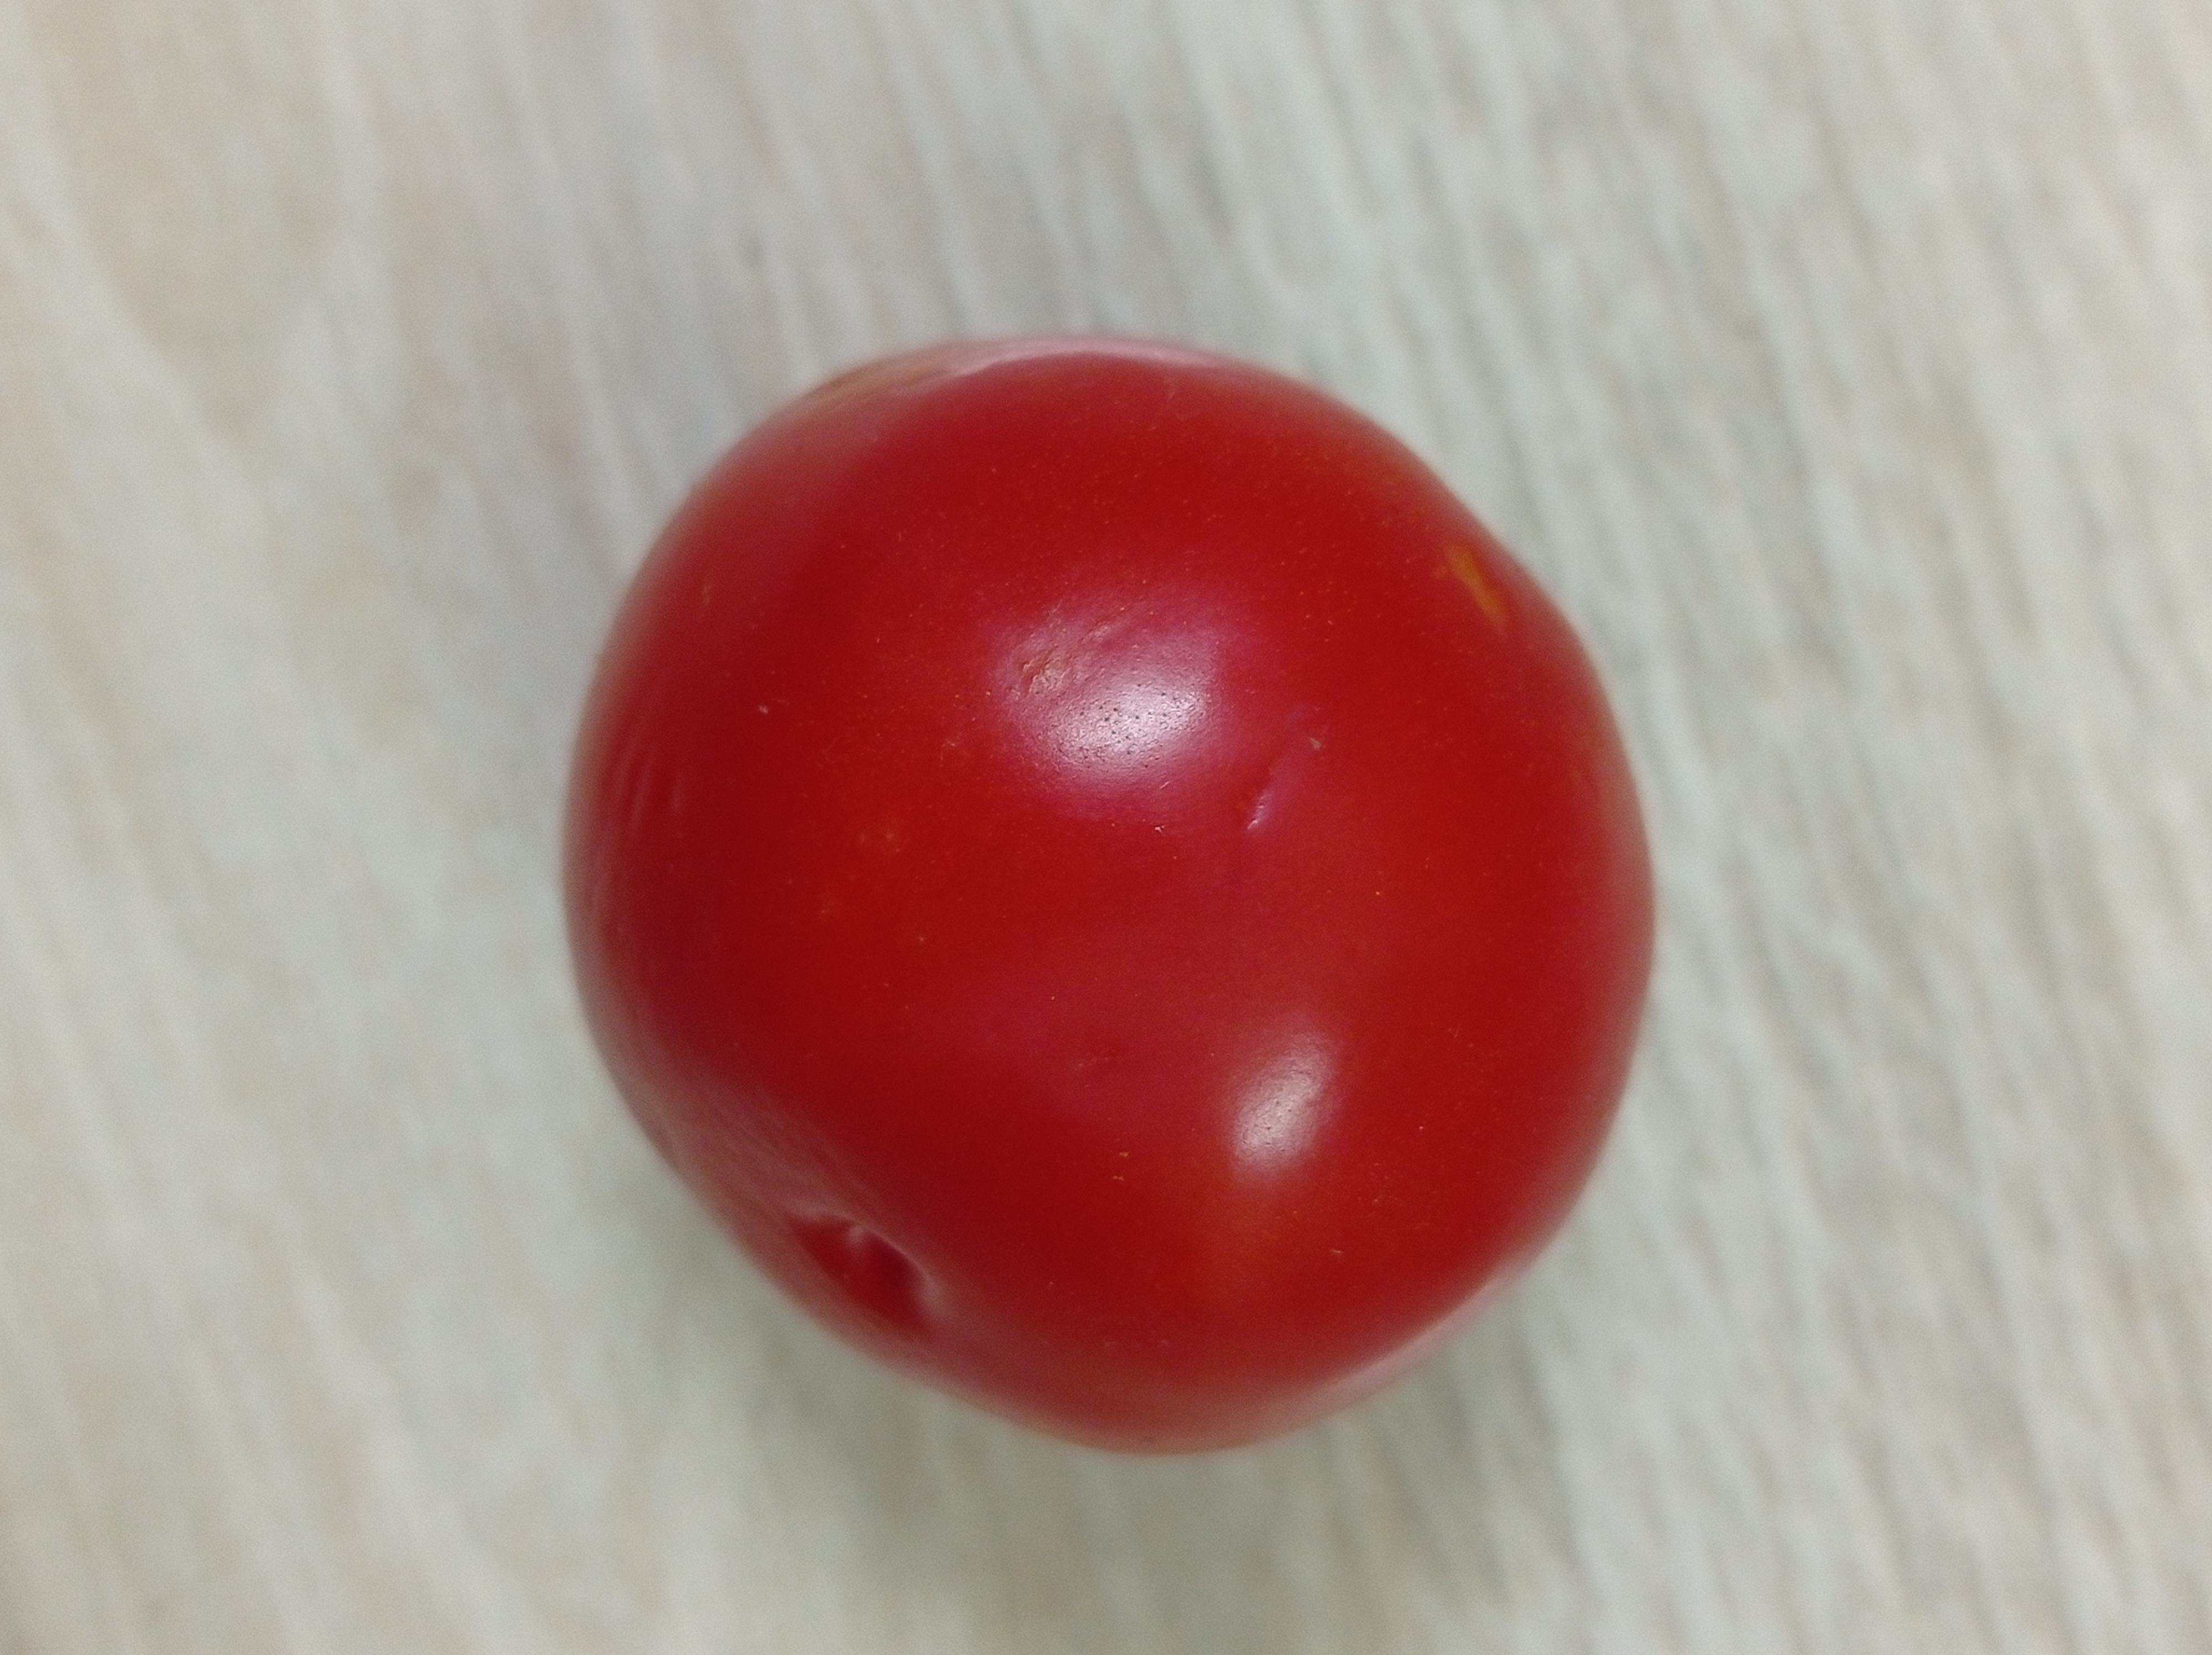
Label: Fresh